Sky position (RA, Dec in degrees): 208.487, -2.165
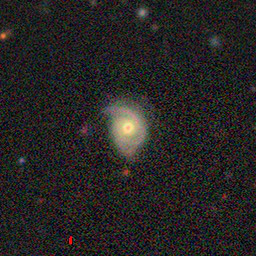
Galaxy morphology: Unbarred Tight Spiral Galaxies